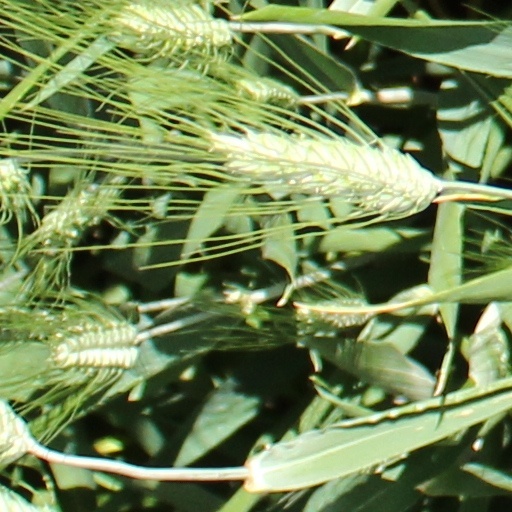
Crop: wheat